Lo (film)

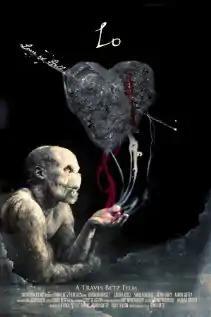
Theatrical release poster

Lo is a 2009 American romantic comedy horror film written and directed by Travis Betz. The film premiered at the Austin Film Festival October 2009 and had DVD release in February 2010.